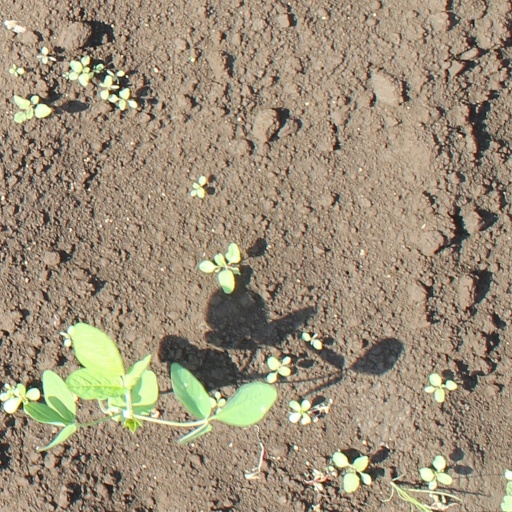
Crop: soybean